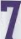
Number: 7